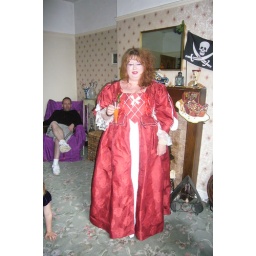
Lucrezia in red dress